John Rolle (1679–1730)

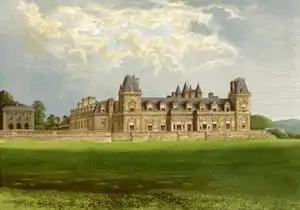
Stevenstone House – main seat of the Rolle family

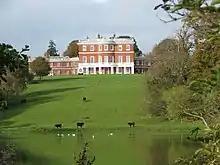
Bicton House

Rolle was the second son of John Rolle (died 1689) by his wife Lady Christiana Bruce, daughter of Robert Bruce, 1st Earl of Ailesbury and 2nd Earl of Elgin (c. 1626–1685). His elder brother was Robert Rolle (died 1710), MP.